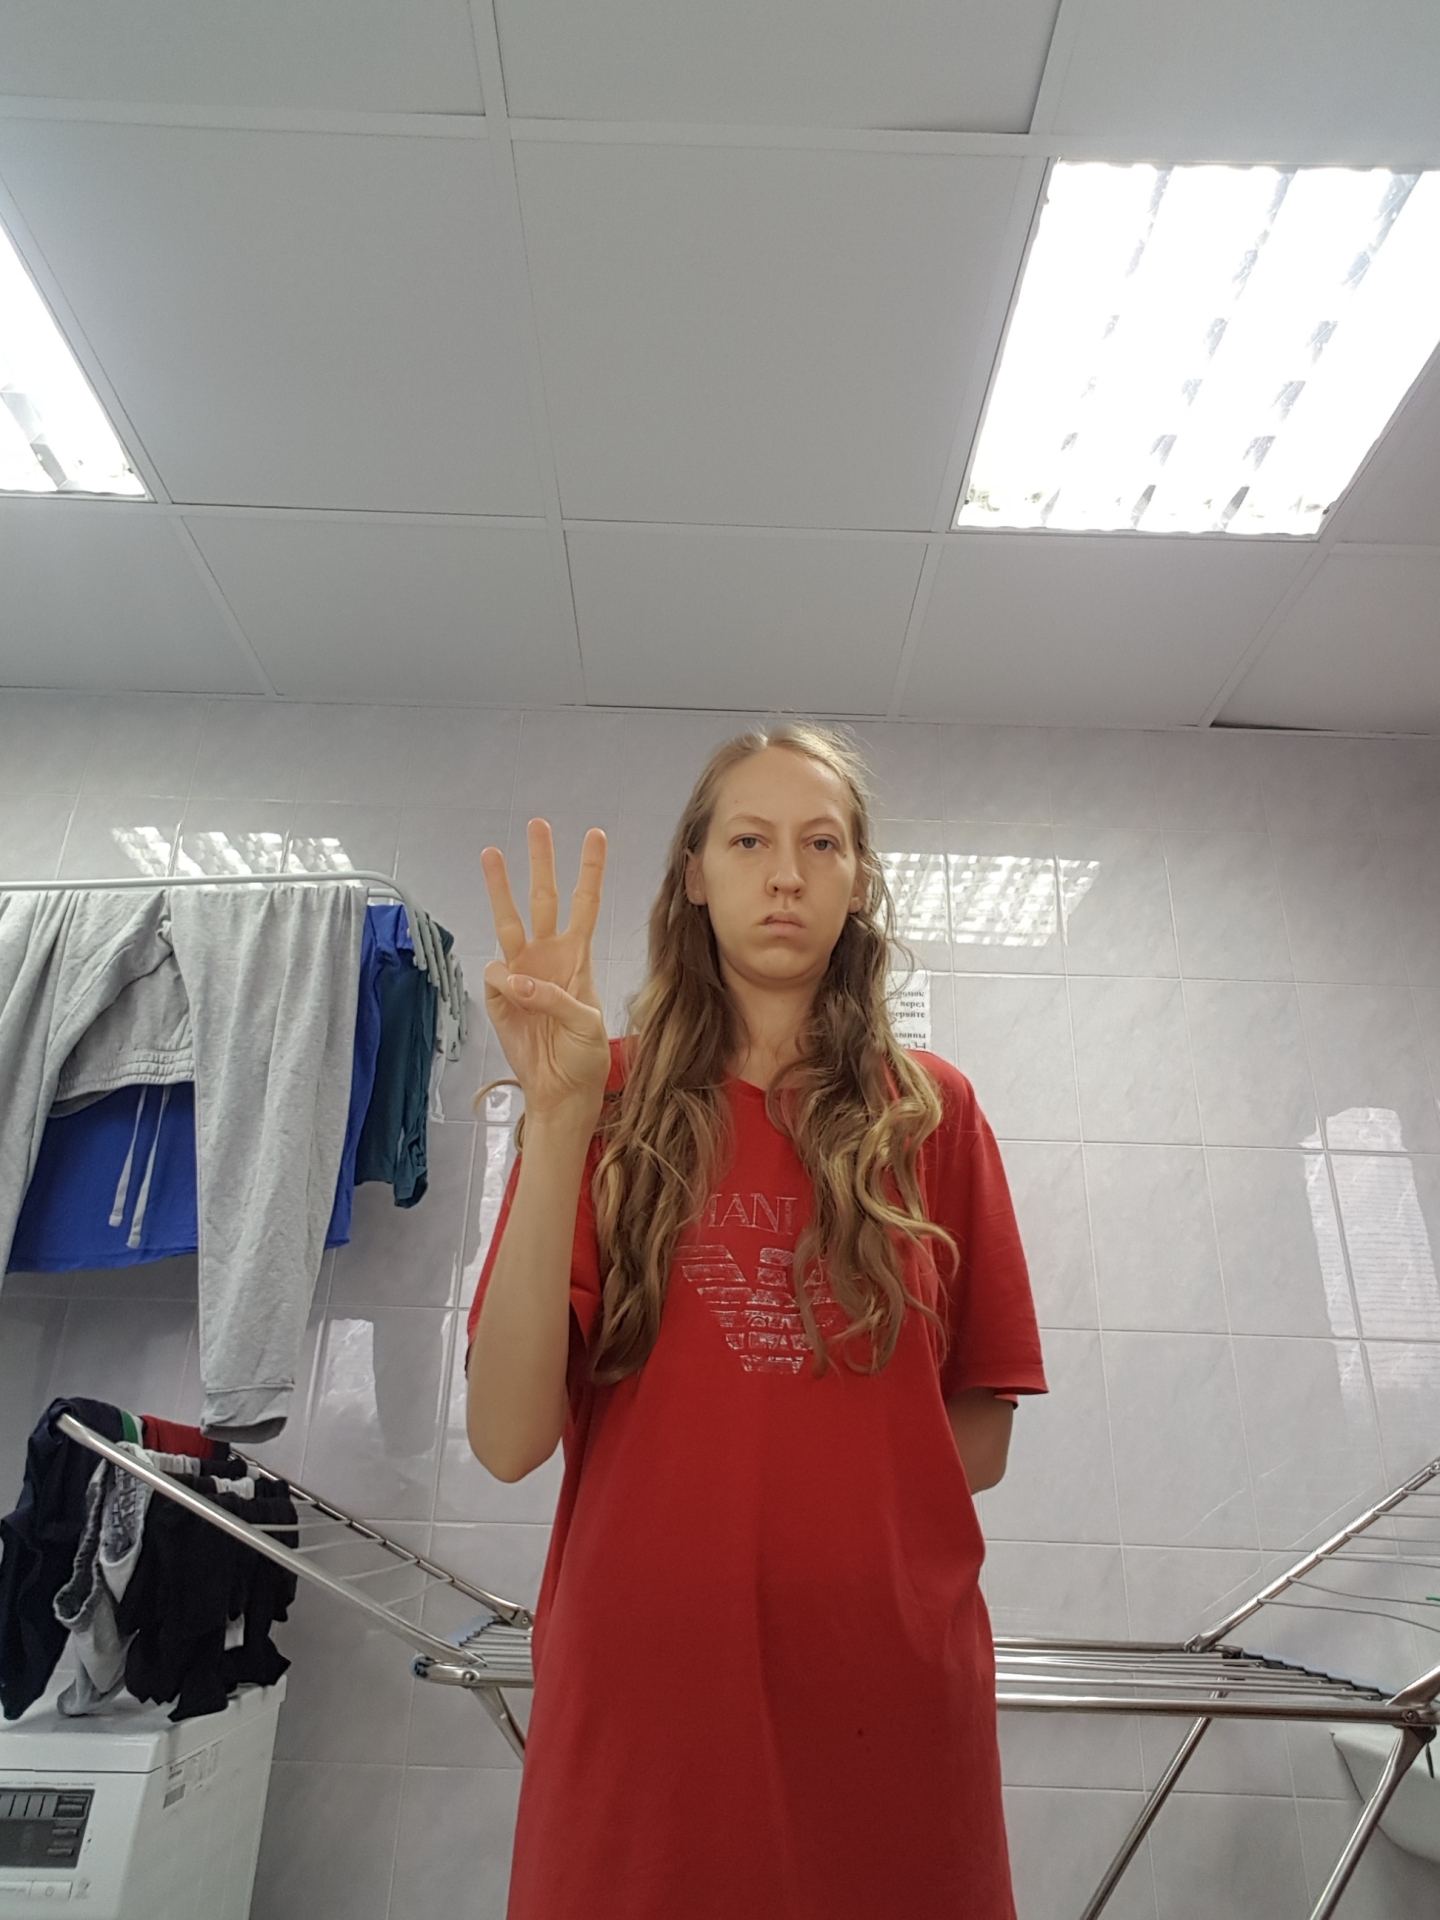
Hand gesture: three